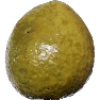
Label: Guava 1